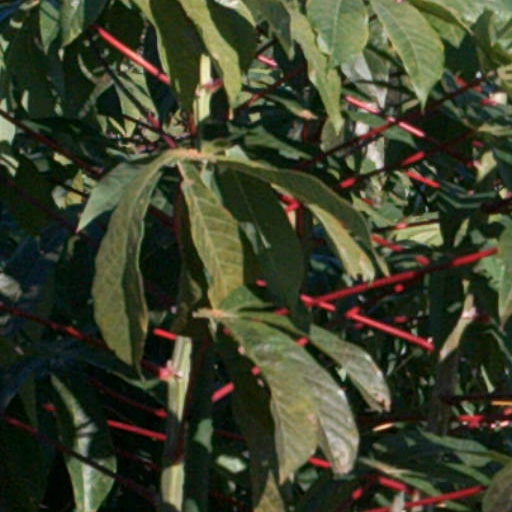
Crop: cassava